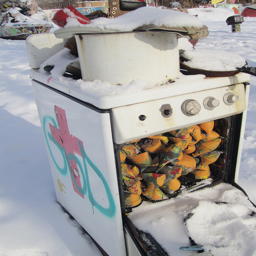
An old oven left in the snow full os something
A very old stove sitting outside in the snow.
An old stove with a stuffed oven and covered in snow.
An old stove outside in the show filled with yellow objects.
A stove and oven covered in snow sitting in the middle of a snow covered ground.